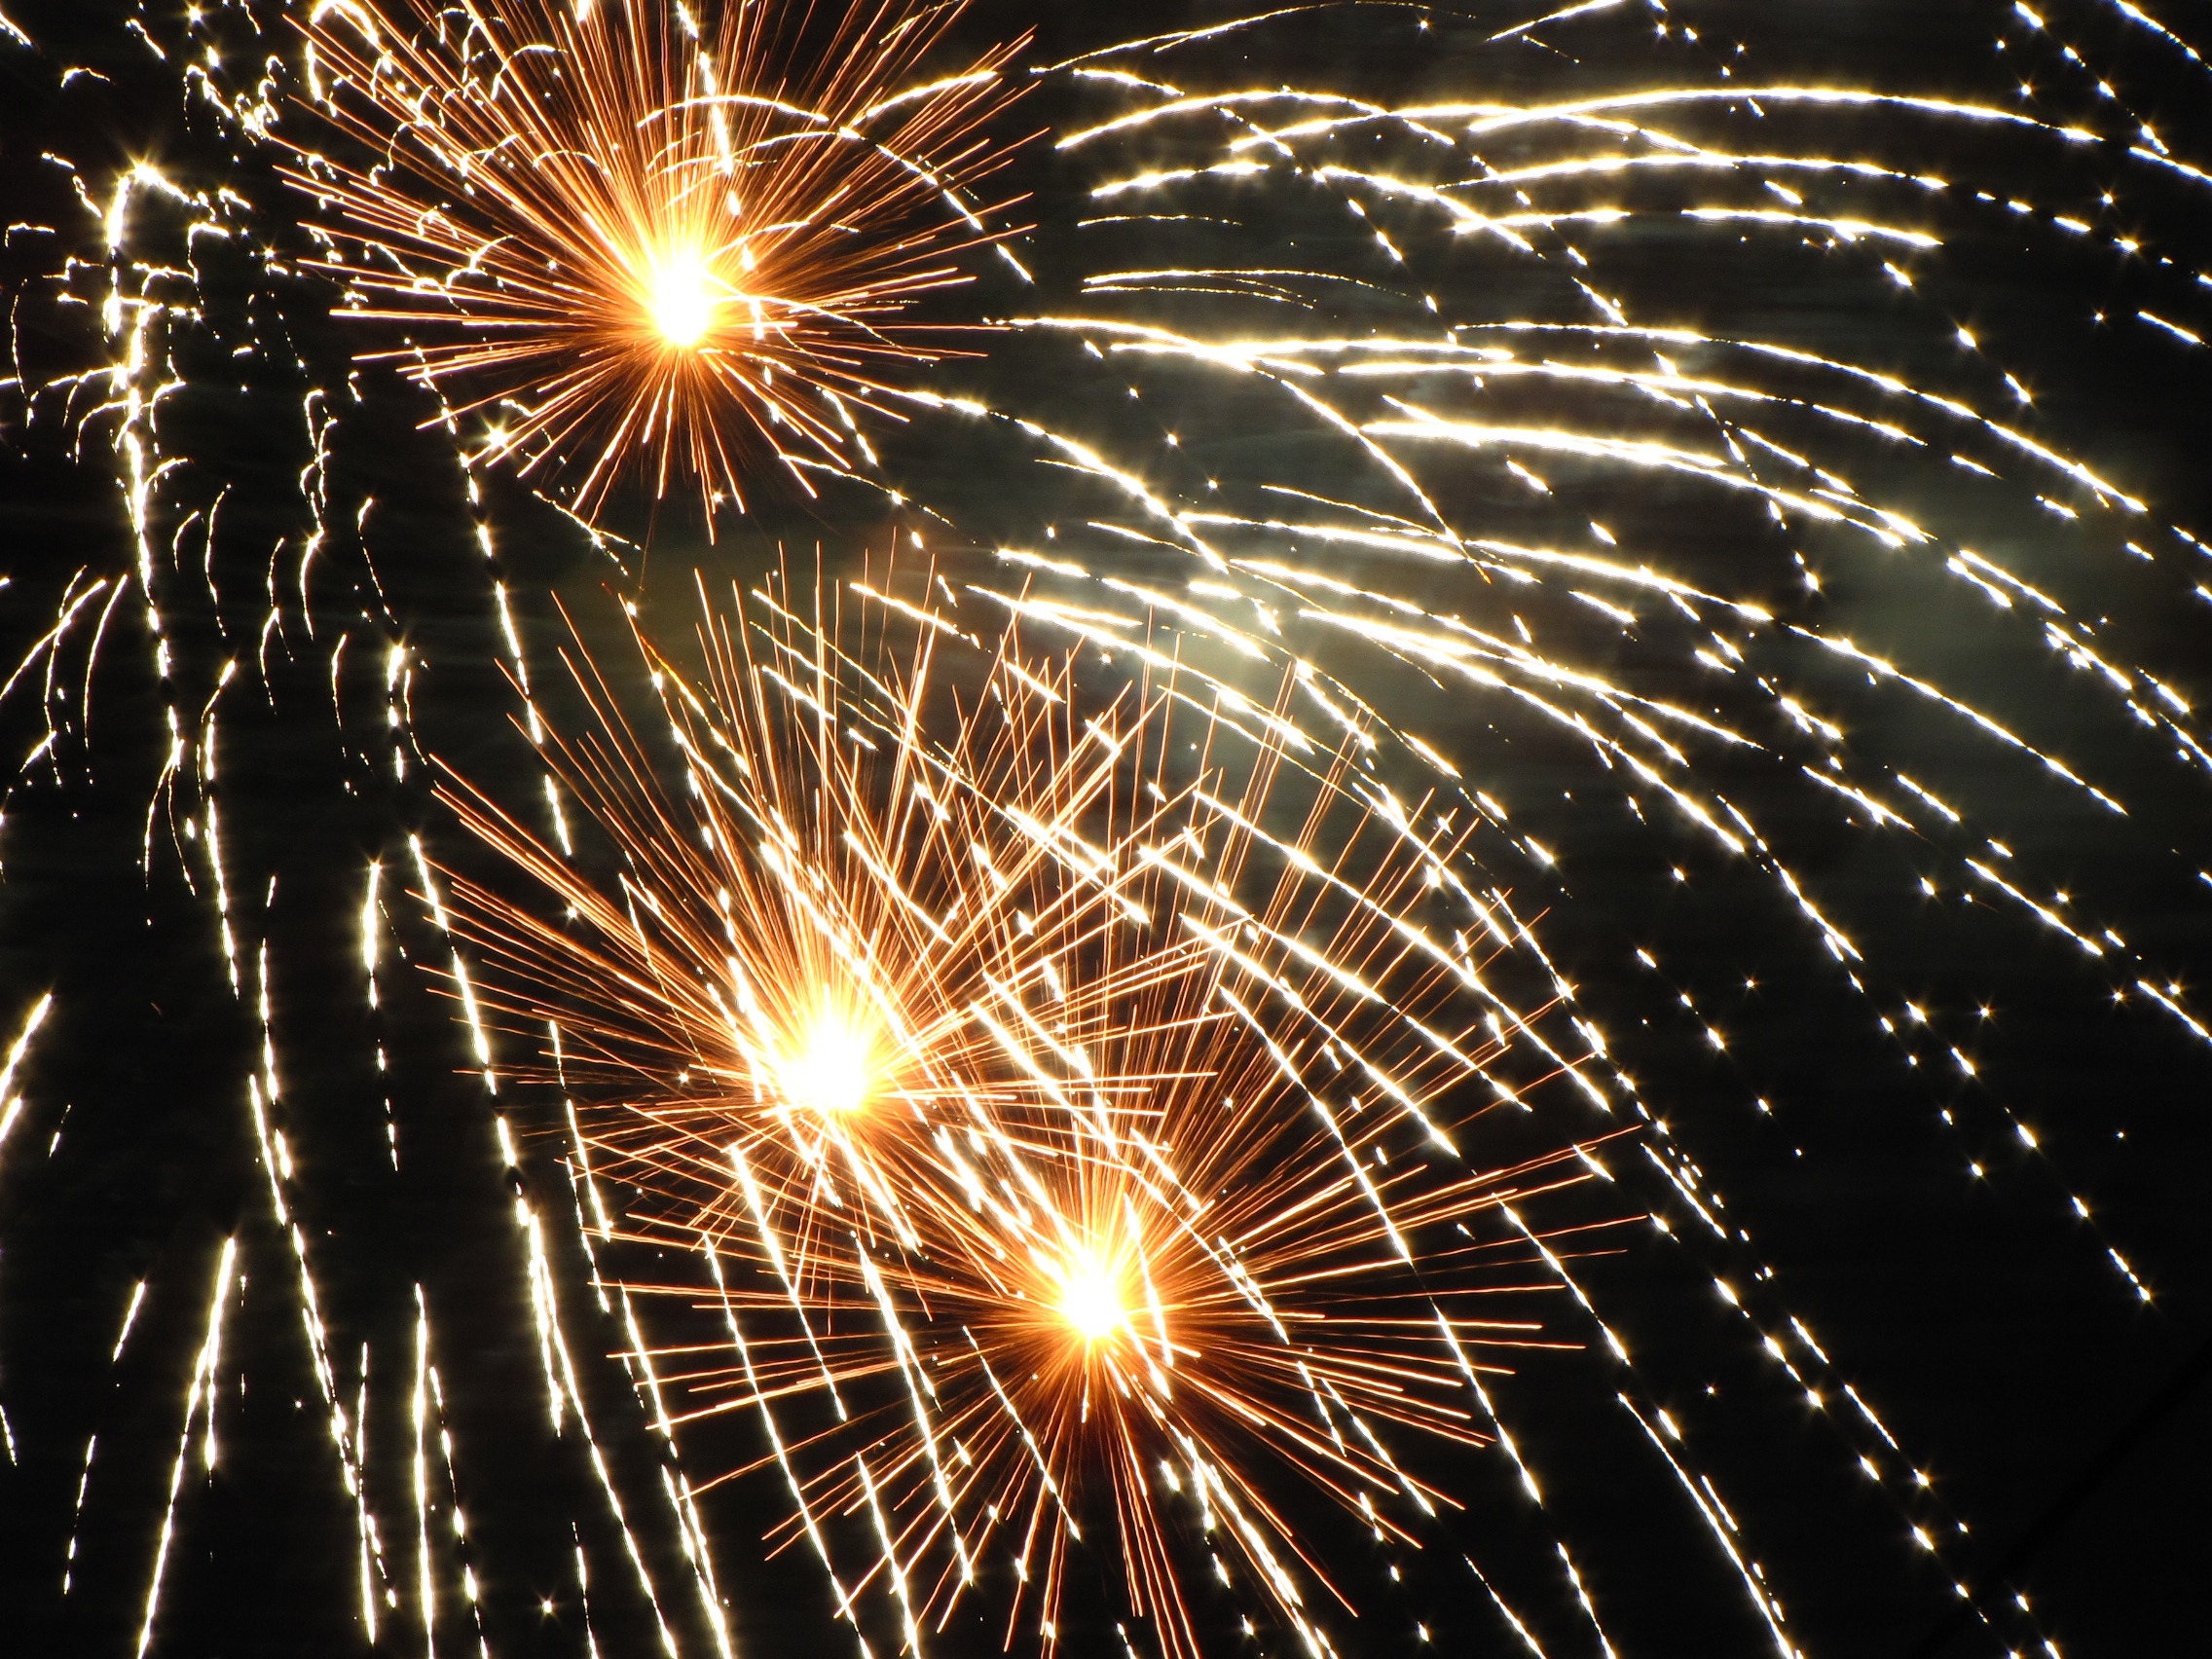
night, recreation, sparkler, colorful, fireworks, artifice, event, fair, feast, new year's eve, fires, outdoor recreation